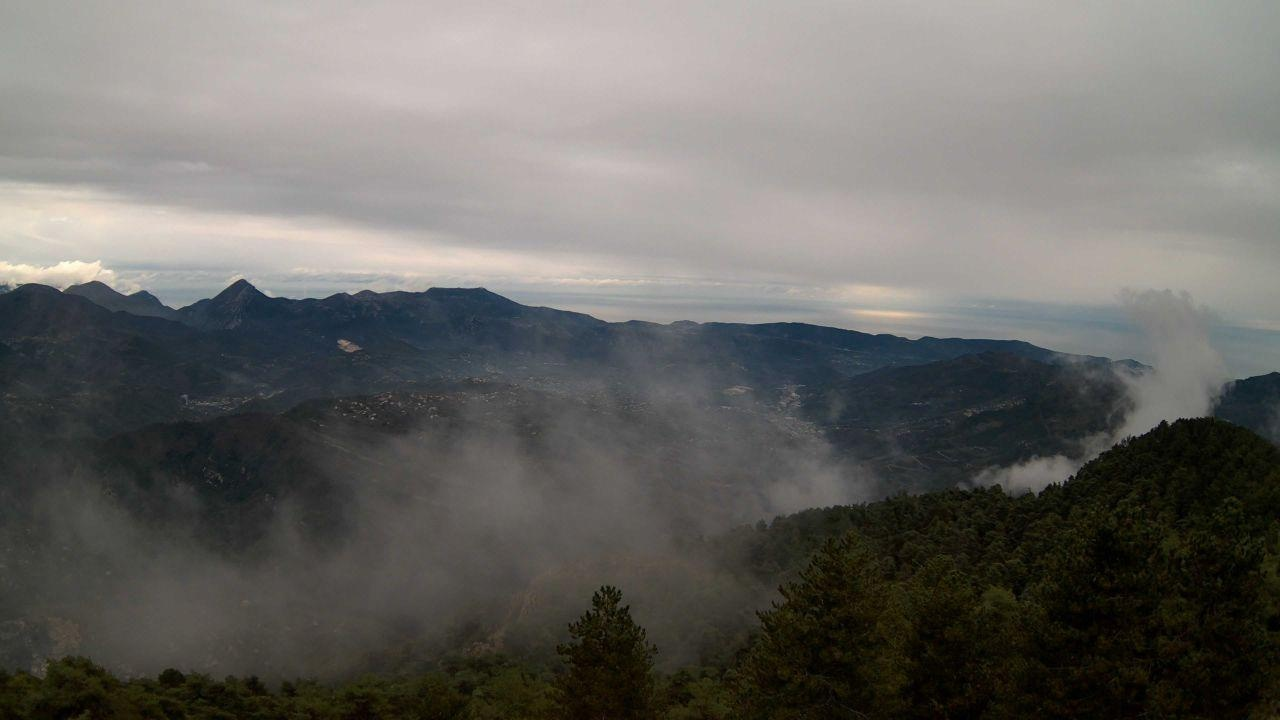
Fire: no
Smoke: no